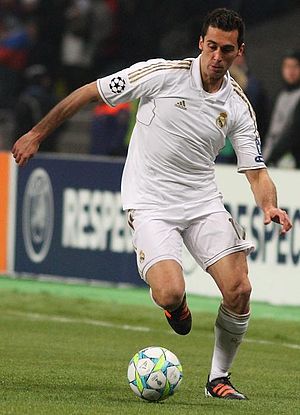
Álvaro Arbeloa
Álvaro Arbeloa
Álvaro Arbeloa Coca er en spansk tidligere fodboldspiller. Han var gennem karrieren tilknyttet Real Madrid, Deportivo La Coruña, Liverpool og West Ham United. Han nåede desuden 56 kampe for det spanske landshold.